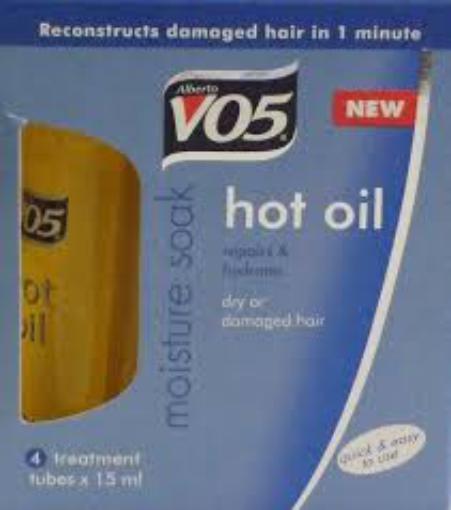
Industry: Necessities